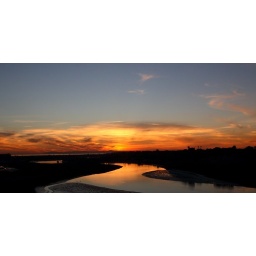
&amp;quot;From the firefly, a red orange glow. See the face of fear. Running scared in the valley below&amp;quot;